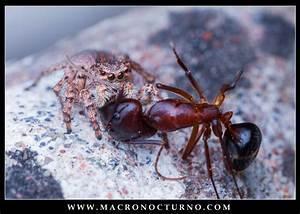
spider